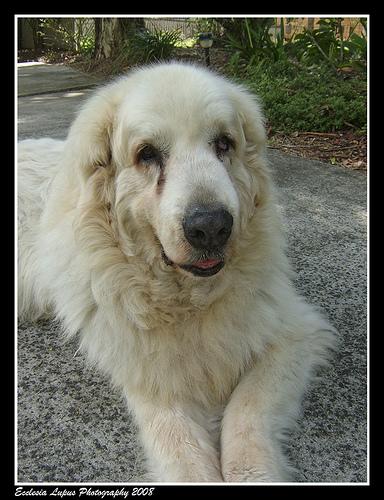
Breed: great pyrenees